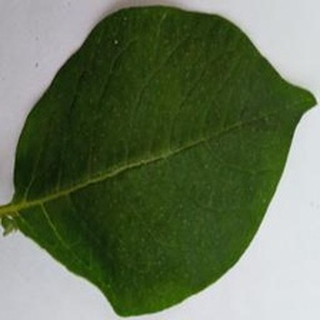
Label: healthy_potato